Września children strike

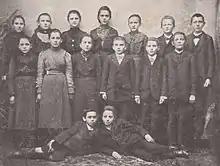
Children from Września participated in the school strike in response to the banning of the Polish language.

The Września school strike, or Września children strike, refers to the 1901–1904 protests in Września of Polish children and their parents against Germanisation of the schools.